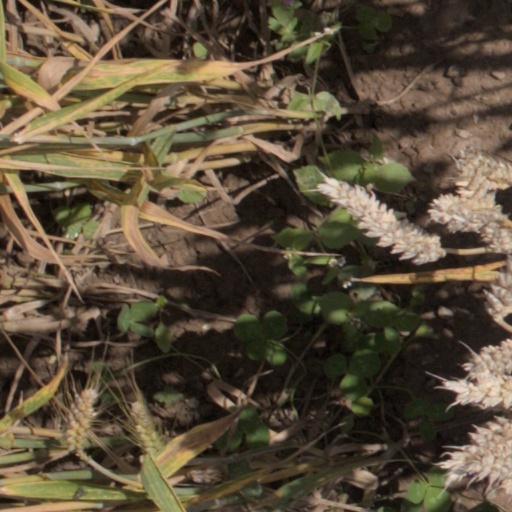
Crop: wheat